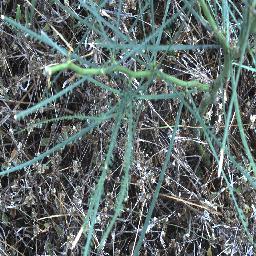
Label: parkinsonia